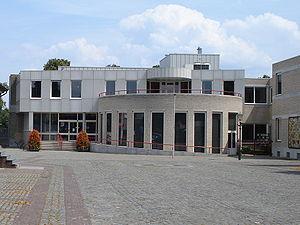
Maasdonk est une ancienne commune des Pays-Bas de la province du Brabant-Septentrional.